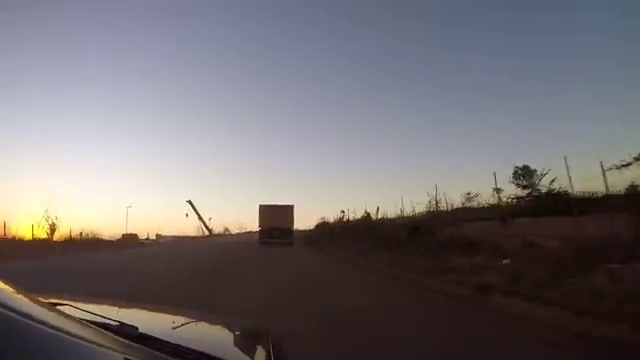
Fire: no
Smoke: no